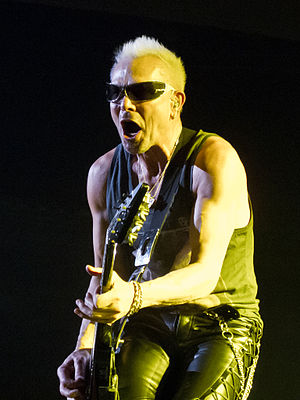
Rudolf Schenker
Rudolf Schenker i 2014.
Rudolf Schenker er guitarist i det tyske rock-band Scorpions.